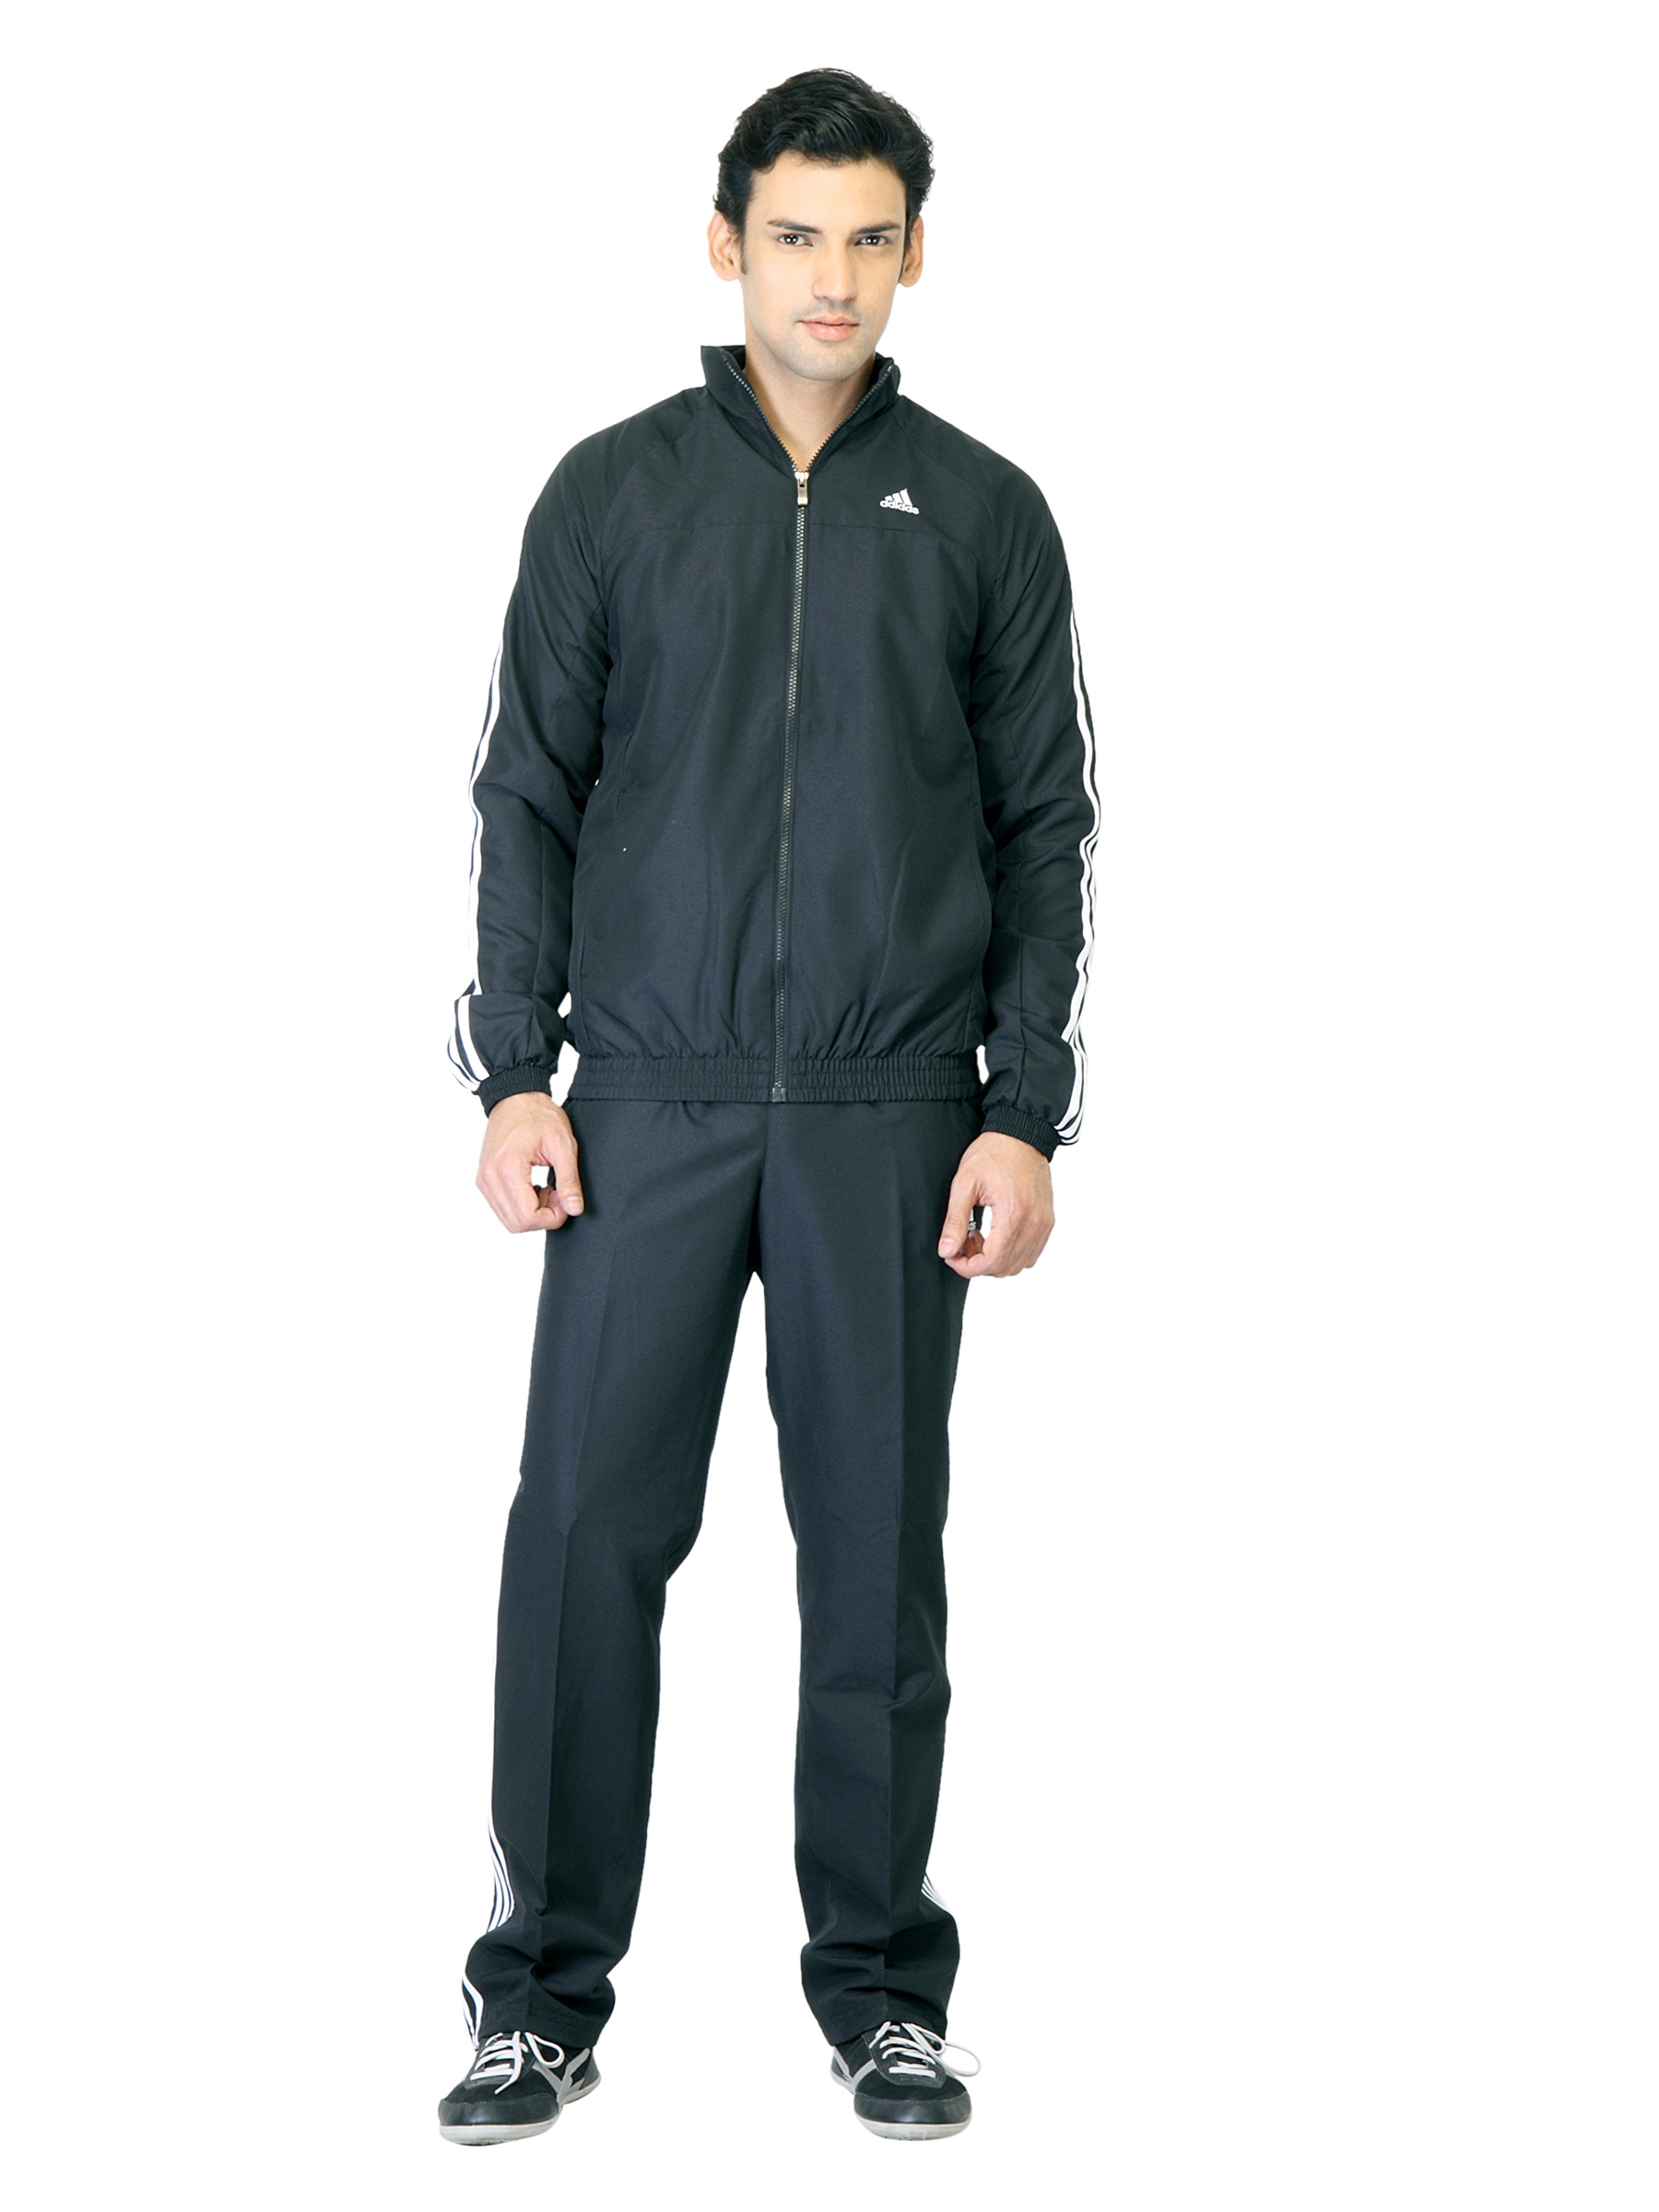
ADIDAS Men Black Tracksuit
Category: Apparel / Bottomwear / Tracksuits
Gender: Men
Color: Black
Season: Fall 2011
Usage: Sports